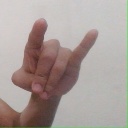
अक्षर: च